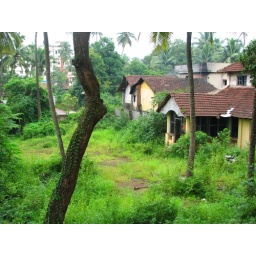
The house just behind my apartment building in Mangalore.